David Nilsson (runner)

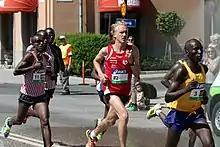
David Nilsson "(red)" at the 2016 Stockholm Marathon

David Nilsson (born 16 April 1987) is a Swedish long-distance runner who specialises in the marathon. He competed in the marathon event at the 2015 World Championships in Athletics and at the 2014 European Championships.